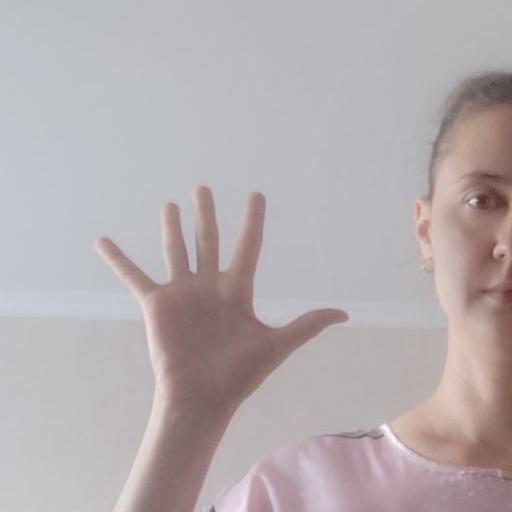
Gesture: palm